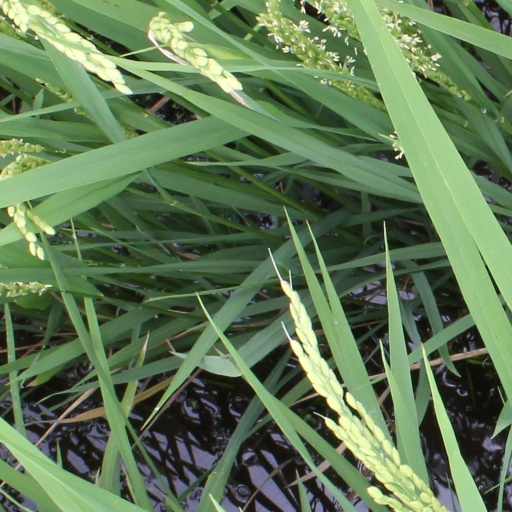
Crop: rice